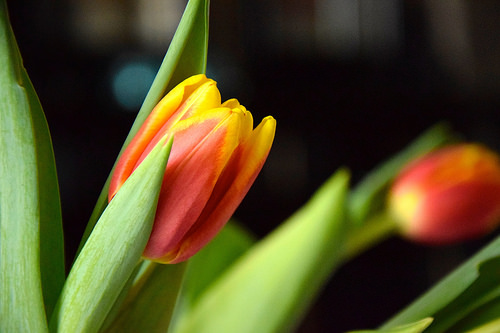
Flower: tulip